Nanophotonic resonator

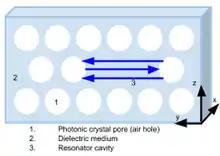
A nanocavity can be created by introducing a defect in a photonic crystal lattice structure

Nanocavities made from photonic crystals are typically implemented in a photonic crystal slab structure. Such a slab will generally have a periodic lattice structure of physical holes in the material. For light propagating within the slab, a reflective interface is formed at these holes due to the periodic differences in refractive index in the structure.